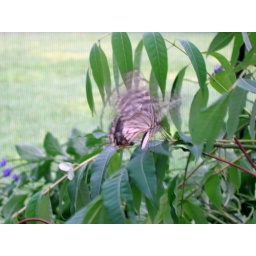
One of the many butterflies flying around or perched on plants at Liyu Lake's small butterfly greenhouse.